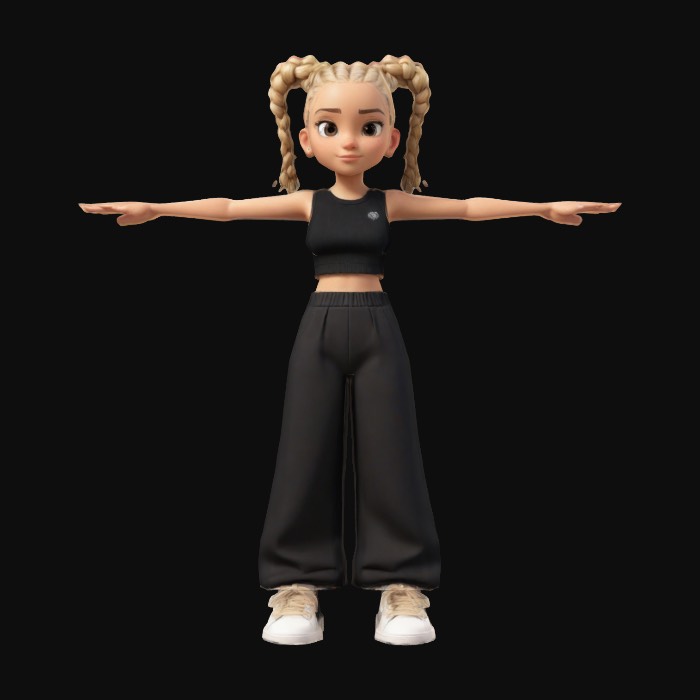
미적 점수 (1~10점): 8